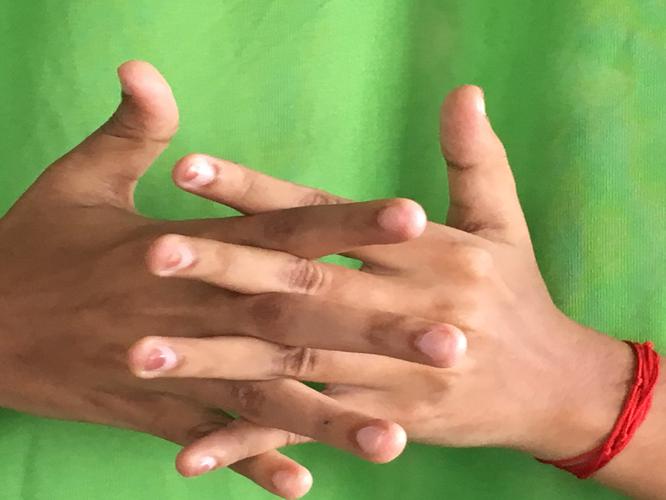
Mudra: Karkatta
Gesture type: double_hand